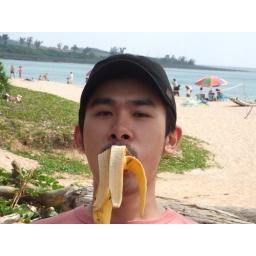
banana in the house